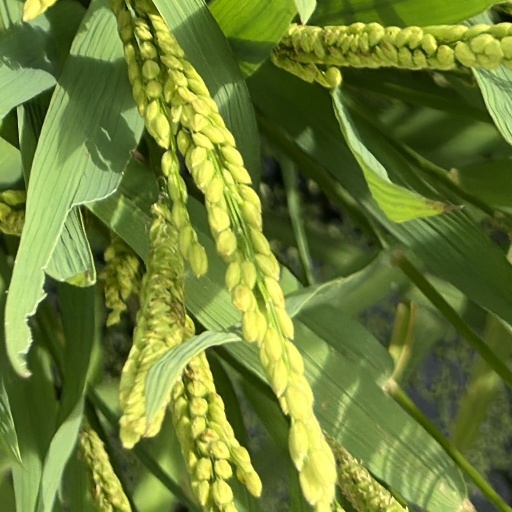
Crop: rice